Wheeler, New York

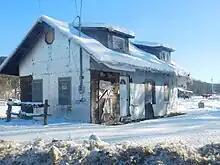
The former Kanona & Prattsburgh station in Wheeler

From c. 1889–1961, Wheeler was located on a railroad. The Kanona & Prattsburgh Railroad Company, the Kanona & Prattsburgh Railway Company, and the Prattsburgh Railway Corporation during the period operated an 11.44 single-track standard-gauge railroad from a connection with the Erie Railroad at Kanona to Prattsburgh. Intermediate stations included Wheeler, Beans, and Stickneys, though Wheeler was the only one with a full-time agent (until c.1930).